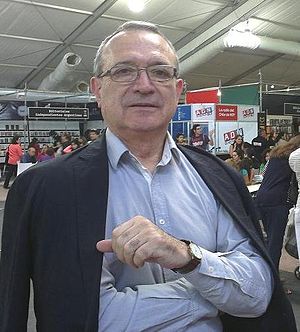
Sergio Badilla Castillo
Sergio Badilla Castillo er en chilensk digter. Han anses for at være en af de vigtigste latinamerikanske digtere i den spansksprogede verden. Han er skaberen af den poetiske transrealisme i moderne lyrik og hans indflydelse gør sig direkte gældende hos senere generationer af digtere rundt om i verden, som derved viderefører den digteriske fantasi, der præger Castillos digtning.